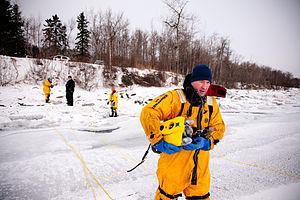
VideoRay est le nom d’une série de ROVs. Le ROV de base pèse 6,4 kg et est commandé par un opérateur via une interface de la taille d’une valise, qui comprend un écran vidéo.